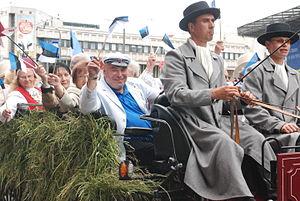
Eri Klas est un chef d'orchestre estonien, né à Tallinn, le 7 juin 1939 et mort le 26 février 2016. Il est nommé Artiste du peuple de l'URSS en 1986. Il a été chef d'orchestre principal du Nouvel Opéra de Moscou de 2006 à 2011.